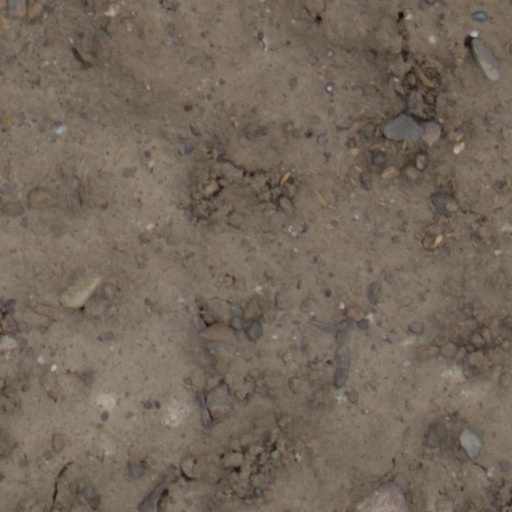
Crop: wheat